Kappa Kappa Psi

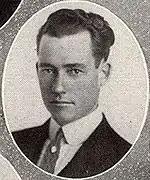
William Scroggs, 1922

William A. Scroggs, a student at Oklahoma A&M College, sought to establish an organization that would "bind [dear] friendship together indefinitely" and unite members across colleges and universities. After some initial planning, he consulted band president A. Frank Martin and Bohumil Makovsky, director of bands at Oklahoma A&M, both of whom agreed to help with the creation of the fraternity. From Makovsky's band, ten members were selected as the first members of Kappa Kappa Psi: